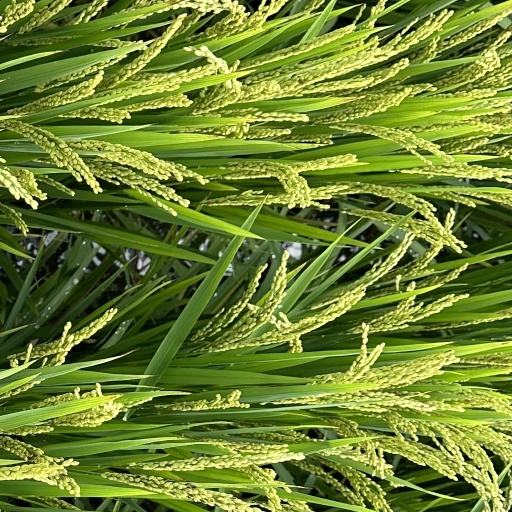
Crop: rice